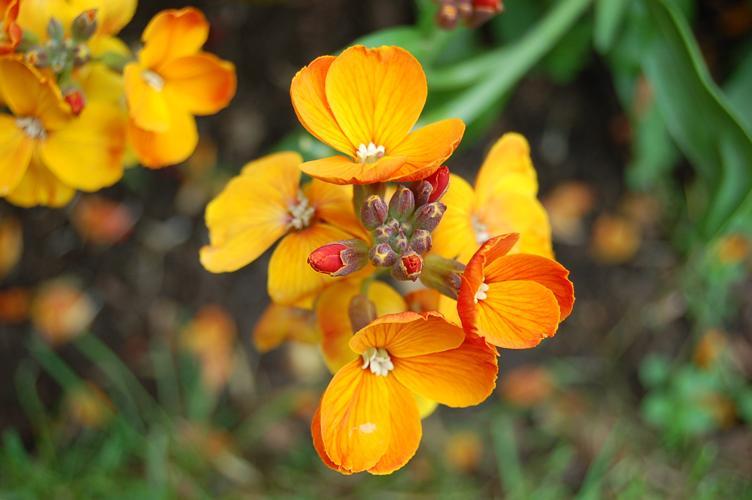
Label: wallflower